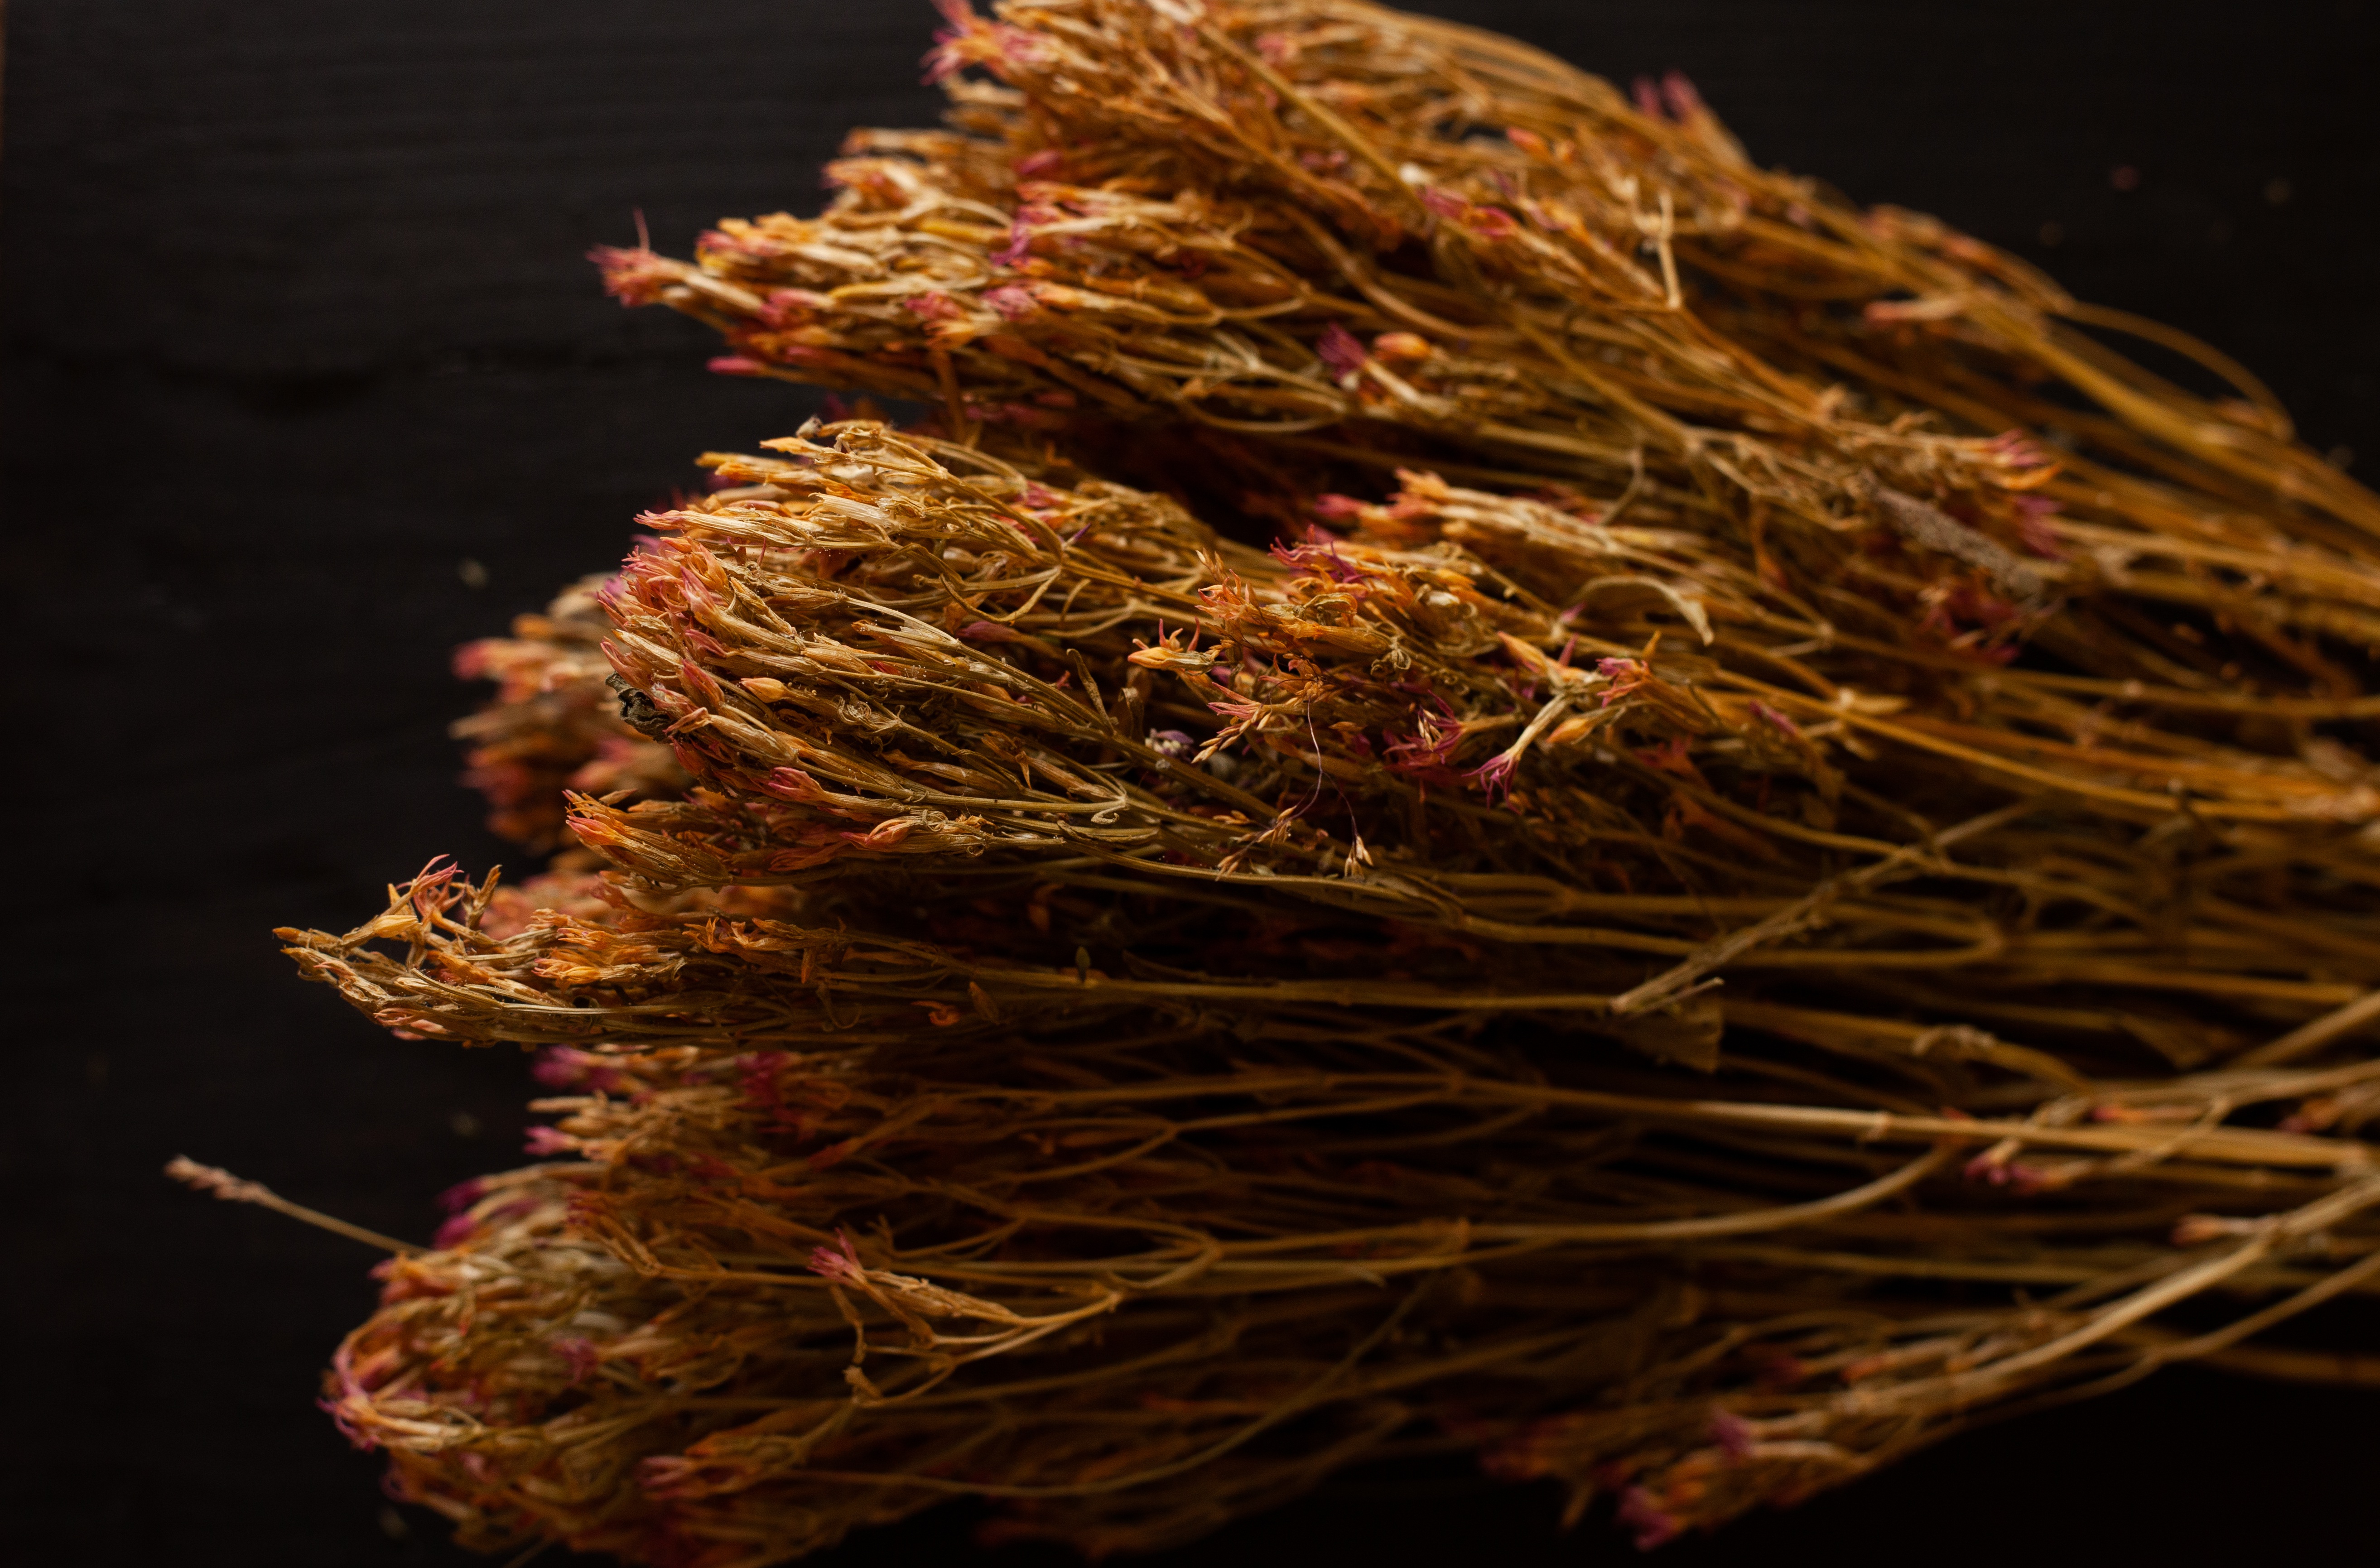
natural, plant, larch, branch, tree, flower, wood, twig, terrestrial plant, flowering plant, close up, event, evergreen, grass, macro photography, conifer, rock, plant stem, Canadian fir, pine, herb, darkness, fir, pine family, hemp family, still life photography, thread, bud